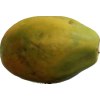
Label: papaya